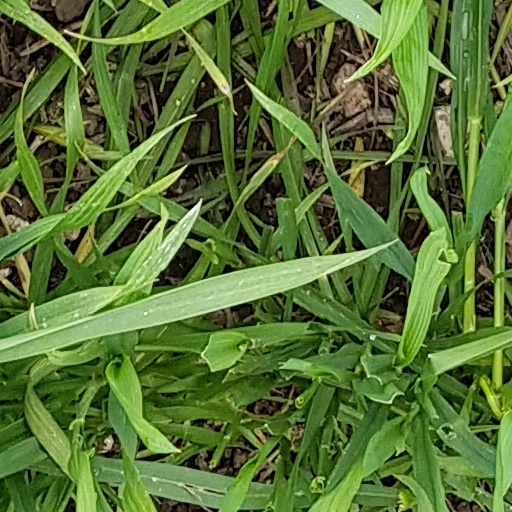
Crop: wheat